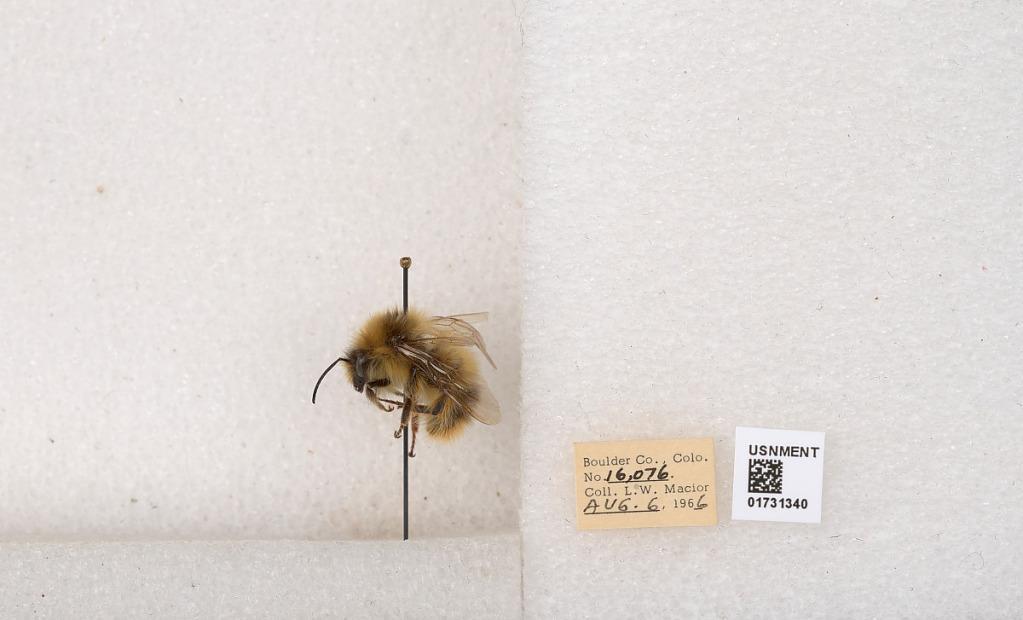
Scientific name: Bombus kirbyellus
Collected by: L. Macior
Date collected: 1966-8-6
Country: United States
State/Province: Colorado
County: Boulder
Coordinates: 40.0925, -105.358